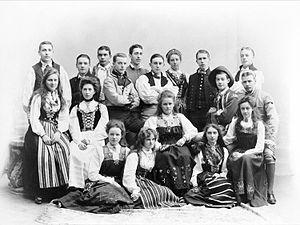
La psychologie de l'adolescent, discipline apparentée à la psychologie de l'enfant, a pour objet d'étude les processus de pensée et les comportements de l'adolescent, son développement psychologique et ses problèmes éventuels.